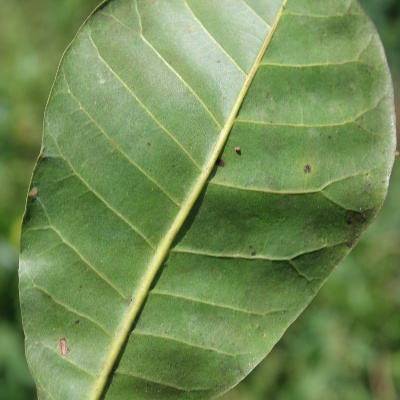
Crop: Cashew
Condition: anthracnose